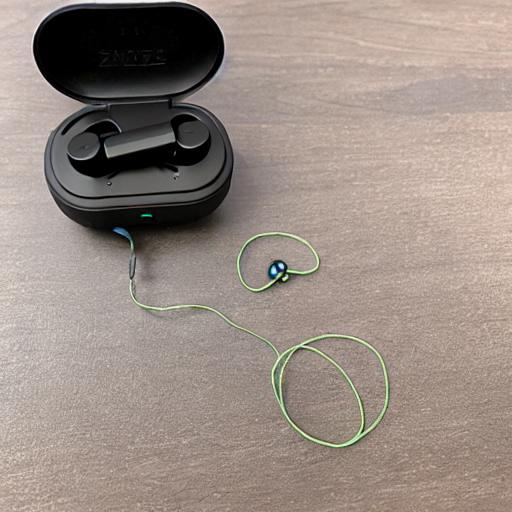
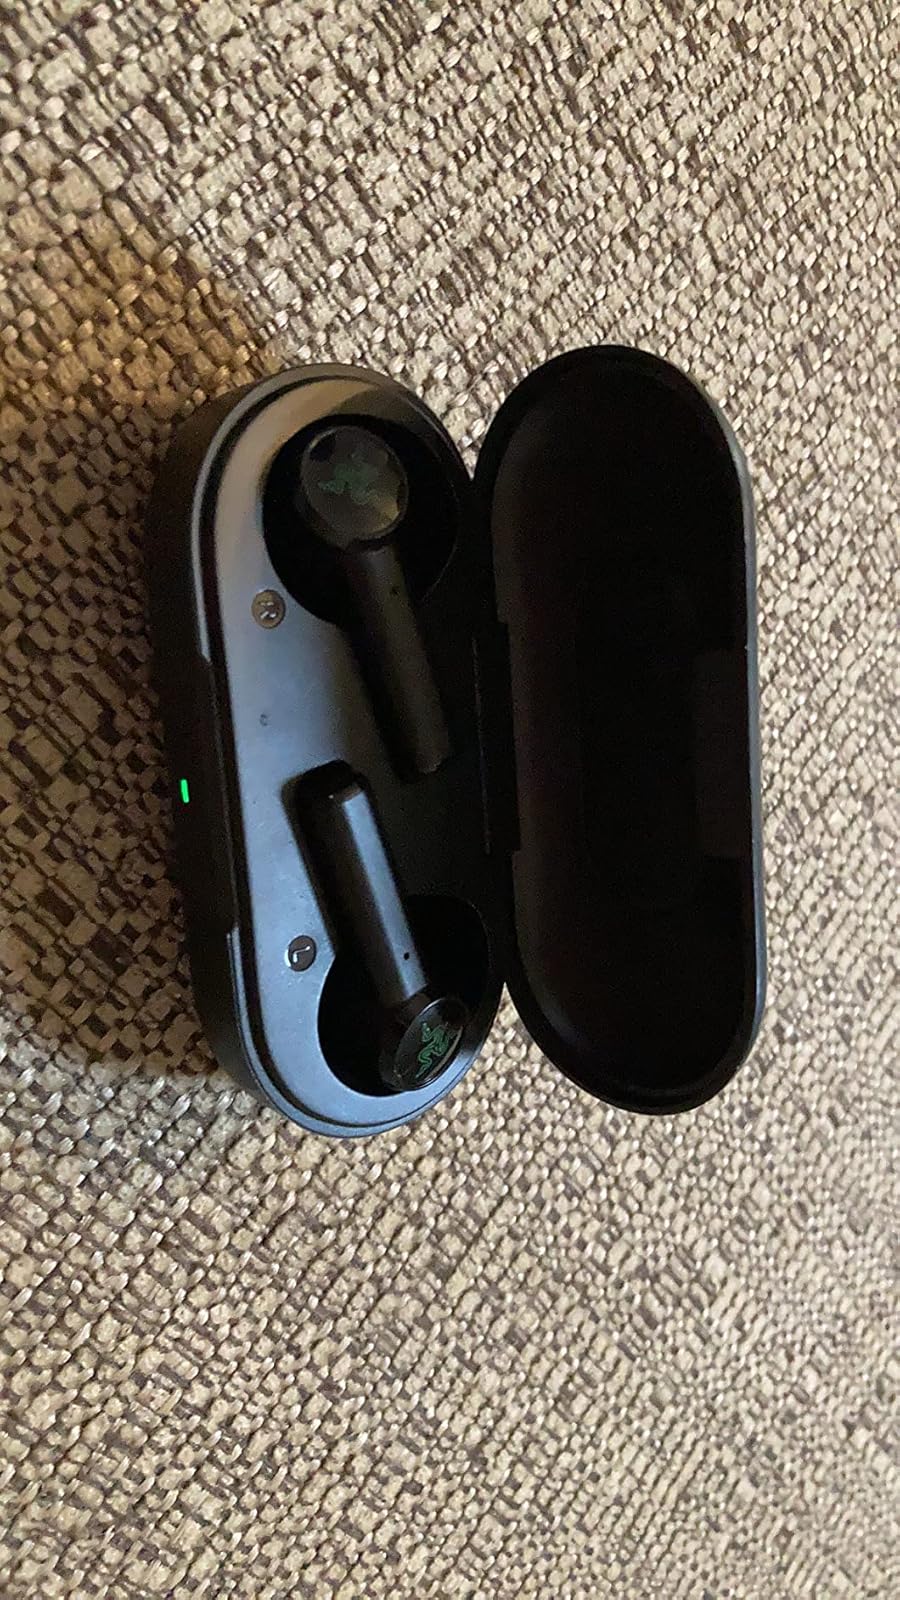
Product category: earbuds
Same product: no